Allied Forces Baltic Approaches

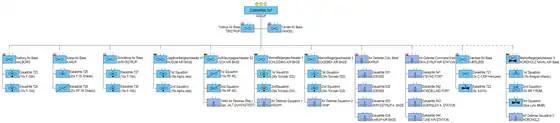
Structure of Air Forces Baltic Approaches in 1989 (click to enlarge)

LANDZEALAND was tasked with defending the Danish Isles incl. Bornholm and preventing Warsaw Pact troops from amphibious landings. Order of battle in 1988.